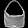
Label: Bag